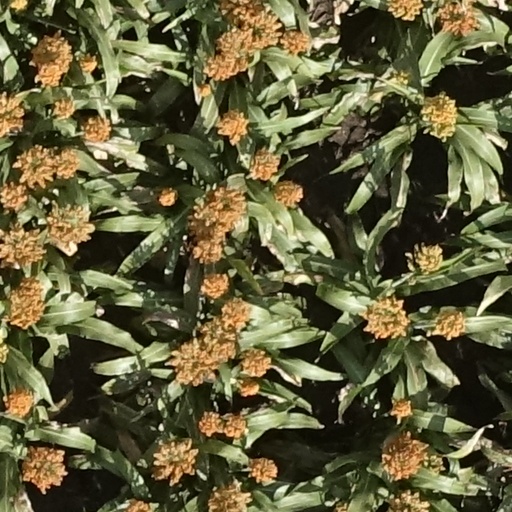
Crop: sorghum